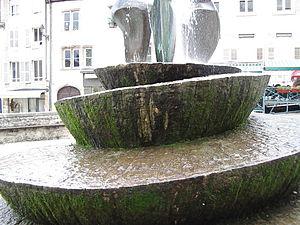
Le patrimoine de Vesoul se compose d'une riche architecture, de zones naturelles classées et d'une culture locale spécifique. Vesoul a aussi également d'autres monuments et lieux qui font partie de l'histoire de la ville comme des jardins publics, des parcs, des places, des rues, des fontaines, des statues, des ponts…
Cet article recense les fontaines de la Haute-Saône, en France.